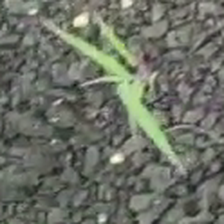
Weed species: Digitaria_SP_(Digitaria Sanguinalis )